Norwegian Police Service

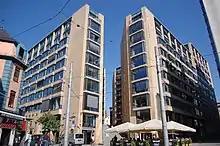
Head offices of the National Authority for Investigation and Prosecution of Economic and Environmental Crime in Norway in Oslo

The police school was established in 1920 and the Governor of Svalbard was created in 1925. To increase the police force's flexibility, the municipal funding was cut and replaced with state funding in 1937. That year also saw the first two specialty agencies were created, the Police Surveillance Agency (later the Police Security Service) and the Mobile Police Service. After a border agreement was reached between Norway and the Soviet Union in 1949, the Norwegian Border Commission was established the following year. The Criminal Investigation Service was established in 1959, and the search and rescue system with two joint coordination centers and sub-centers for each police district was created in 1970.